Tommy DeVito (American football)

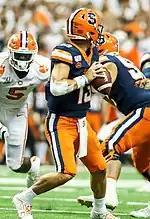
DeVito with the Syracuse Orange in 2019

Thomas N. DeVito (born August 7, 1998) is an American professional football quarterback for the New York Giants of the National Football League (NFL). He played five seasons of college football for the Syracuse Orange and one with the Illinois Fighting Illini before signing with the Giants as an undrafted free agent in 2023.